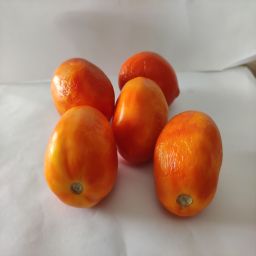
Crop: Tomato
Quality: Ripe